Question: Please indicate a possible affordance area of the hit_axe that can be used for striking
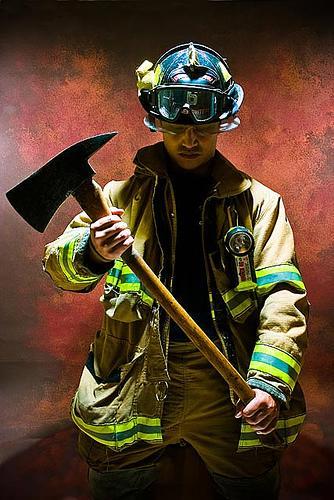
Answer: [9.5, 127.5, 202.5, 322.5]